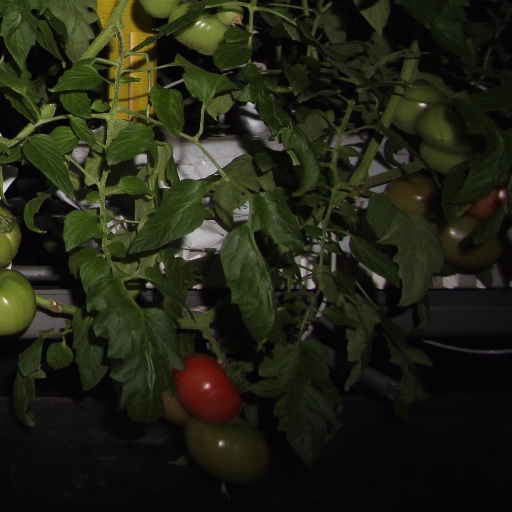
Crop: tomato